Linda Lovelace

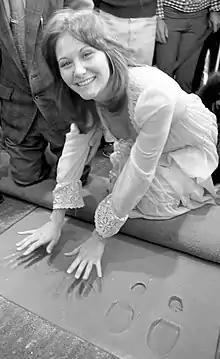
Lovelace in 1973

Linda Lovelace (born Linda Susan Boreman; January 10, 1949 – April 22, 2002) was an American pornographic actress who became famous for her performance in the 1972 hardcore film "Deep Throat", which was an enormous success. She later alleged that her abusive husband, Chuck Traynor, had threatened and coerced her into participation. In her autobiography "Ordeal", she described what took place behind the scenes. She later became a born-again Christian and a spokeswoman for the anti-pornography movement.